Adhikar (1986 film)

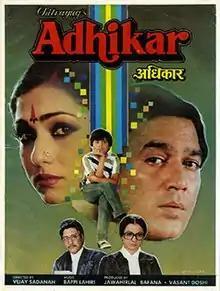
Poster

Adhikar is a 1986 Indian Hindi-language film starring Rajesh Khanna and Tina Munim. It is about the struggles of a father to bring up his child after the rich mother has walked out of their life. The film was remake of Pakistani film "Qurbani" (1981)